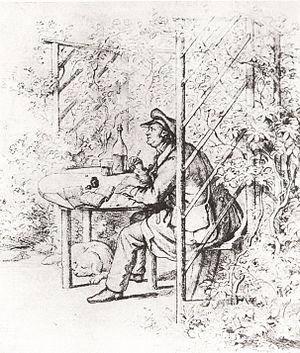
Ernst Joachim Förster est un peintre, illustrateur et critique d'art allemand, auteur de plusieurs ouvrages à propos de l'histoire de l'art en Allemagne et en Italie.